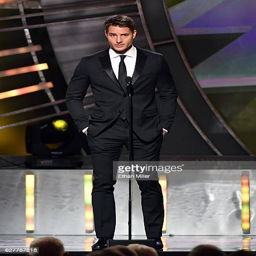
actor speaks during the awards show